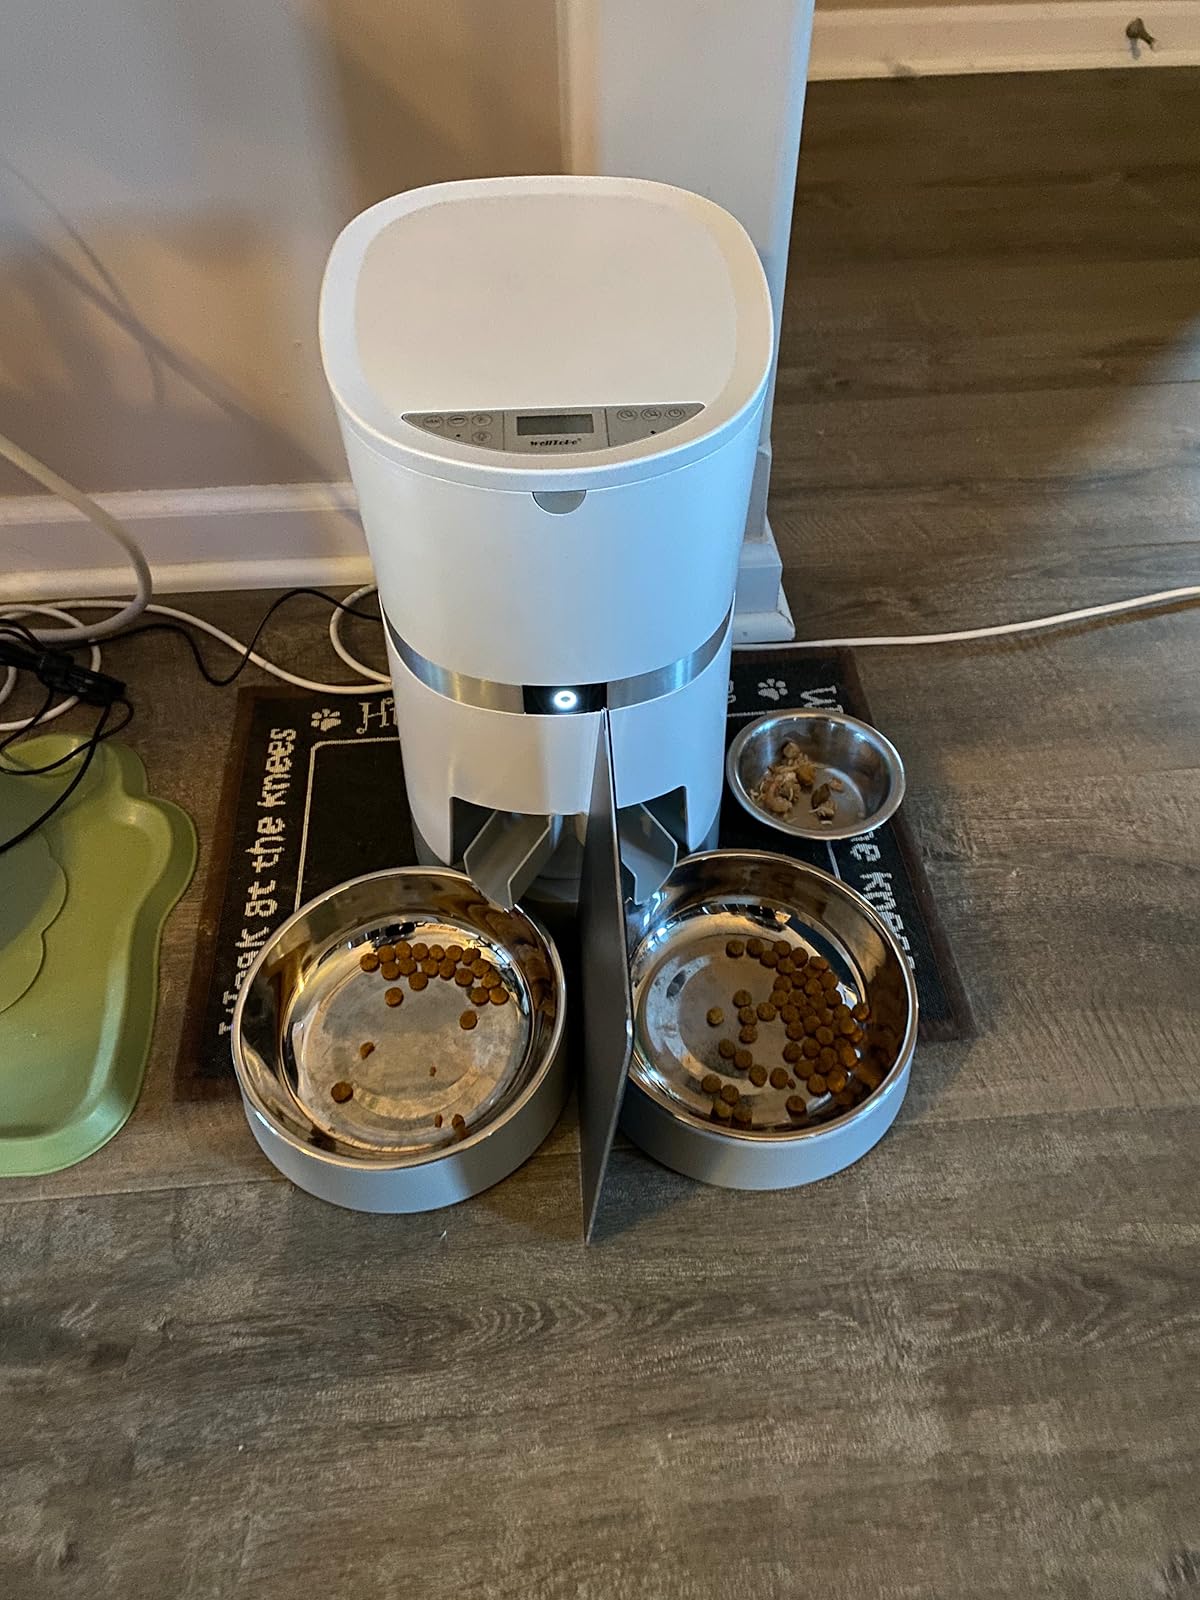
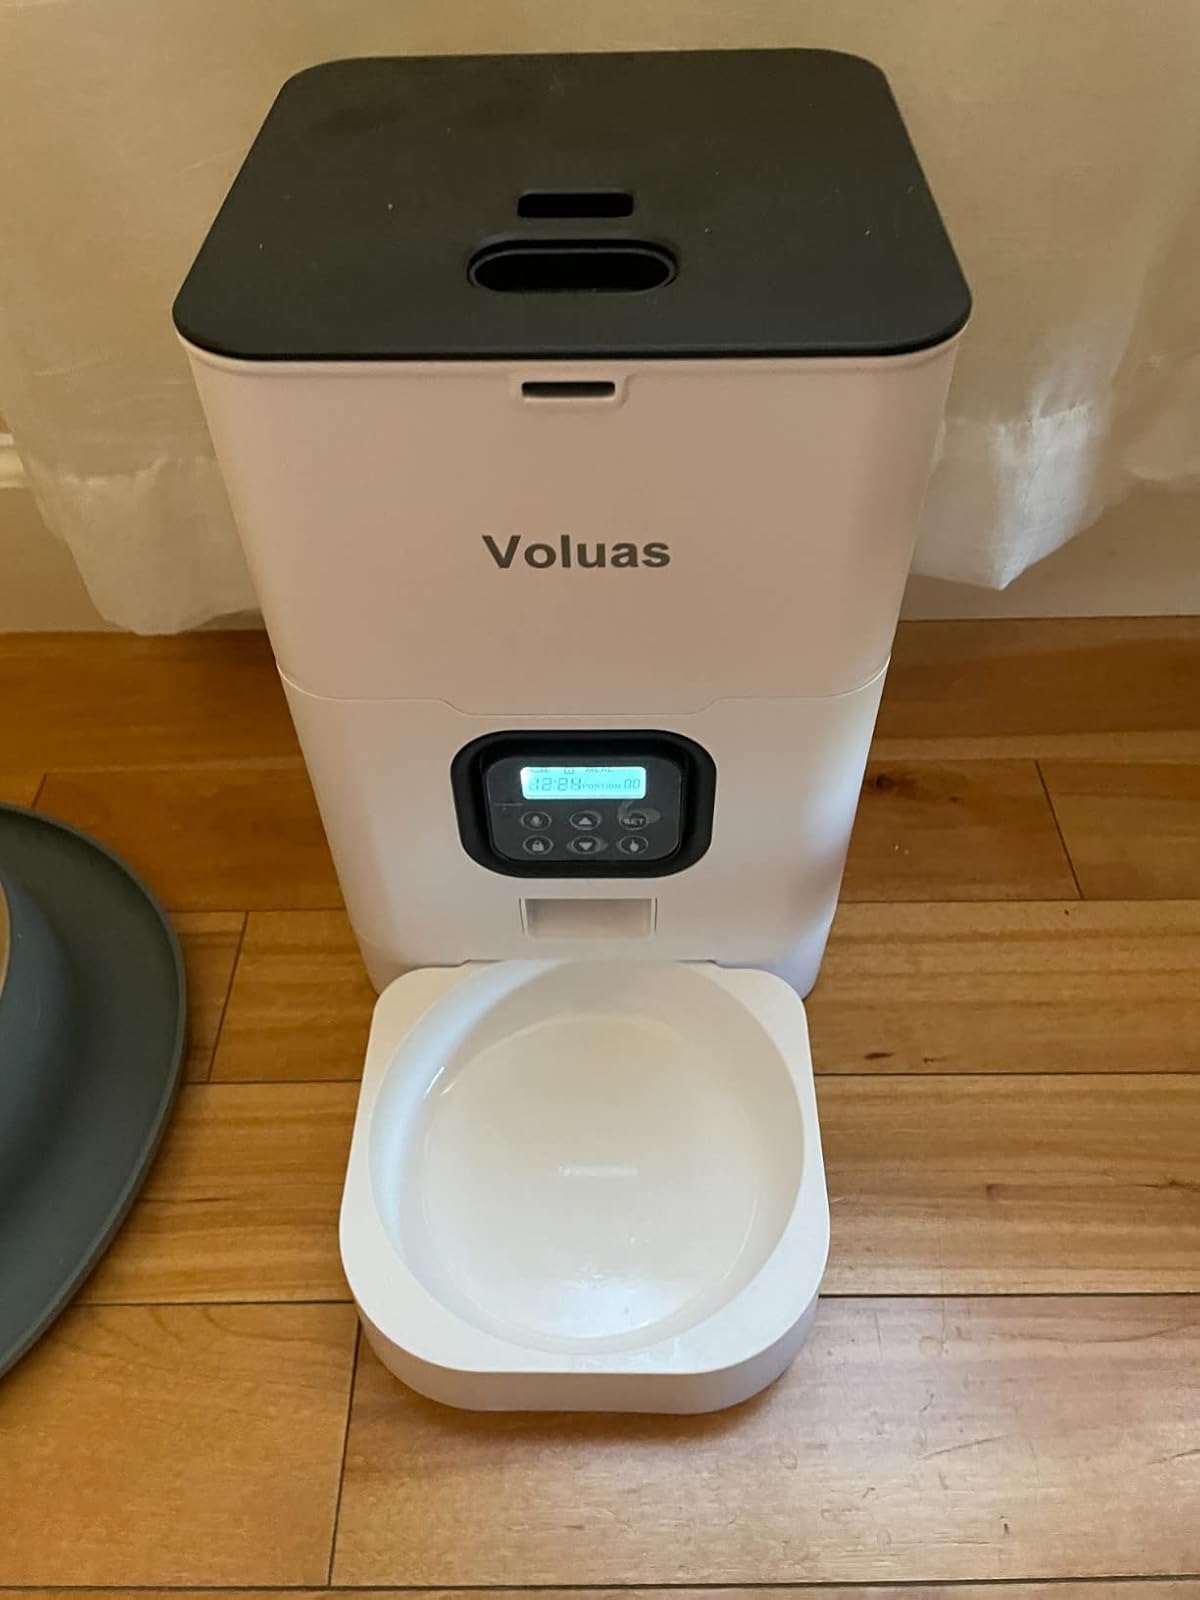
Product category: items_feeder
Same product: no